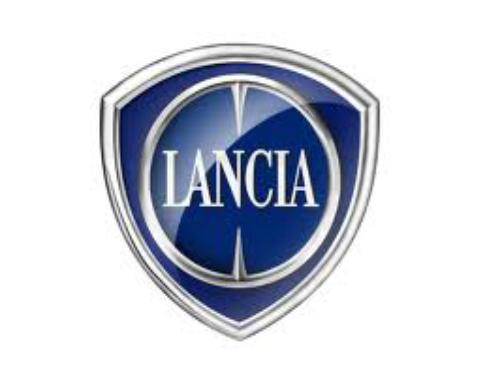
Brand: Lancia
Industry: Transportation